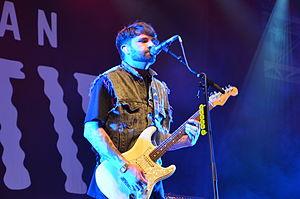
Lower Than Atlantis est un groupe de rock indépendant et alternatif britannique composé de quatre musiciens et formé en 2007. Leur premier album studio, Far Q, est publié en 2010.